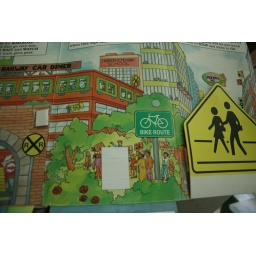
Hidden beneath the popup for the bike route sign was subliminal political messages encouraging children to engage in organized political protest.